2nd Gloucestershire Rifle Volunteers

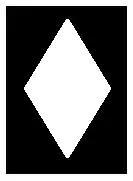
48th (South Midland) Divisional insignia.

The South Midland Division underwent progressive training in the area round Chelmsford until 13 March 1915 when it received orders to embark to join the British Expeditionary Force (BEF) in France. The South Midland Brigade crossed from Folkestone to Boulogne, 5th Gloucesters landing on 29 March. The battalion entrained for Cassel where by 3 April the whole division had concentrated. After final training in Trench warfare the 5th Gloucesters went into the line near Ploegsteert ('Plugstreet') on 7 April, attached to the experienced 11th Brigade. A Company joined the 1st Somerset Light Infantry in the trenches while 9 and 10 Platoons were with the London Rifle Brigade. The battalion returned to its brigade on 12 April, and from then on the South Midland Division took responsibility for the Plugstreet sector for the next three months, engaging in patrols and occasional trench raids. On 12 May 1915 the division was designated 48th (South Midland) Division and the brigade became 145th (South Midland) Brigade. It moved to take over the Hébuterne sector from the French Army on 20 July, and remained there until July 1916.